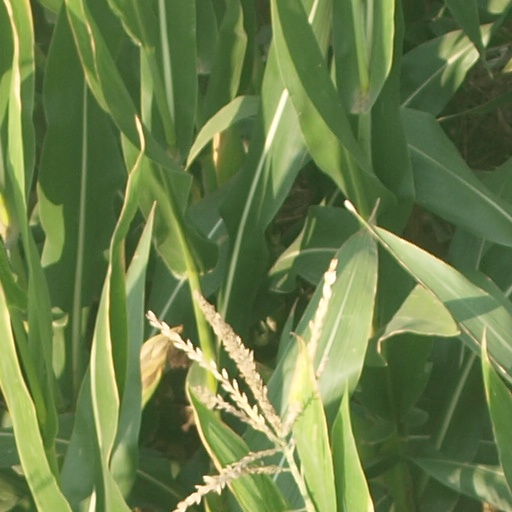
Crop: maize; corn